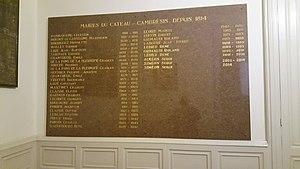
Plaque de Marbre listant les maires de la ville du Cateau Cambrésis depuis 1814. Cette plaque est visible dans le hall d'entrée de l’hôtel de ville
Le Cateau-Cambrésis est une commune française située dans le département du Nord, en région Hauts-de-France.